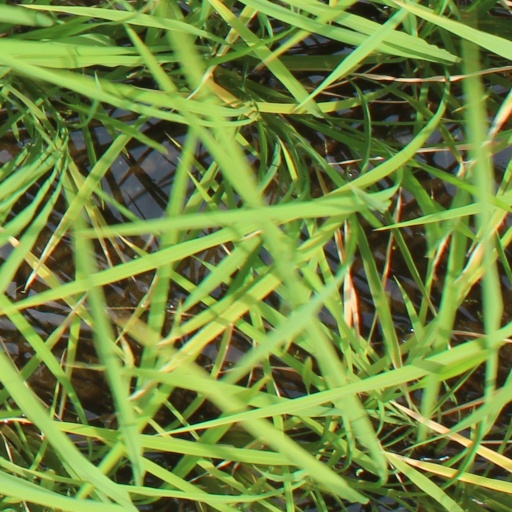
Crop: rice